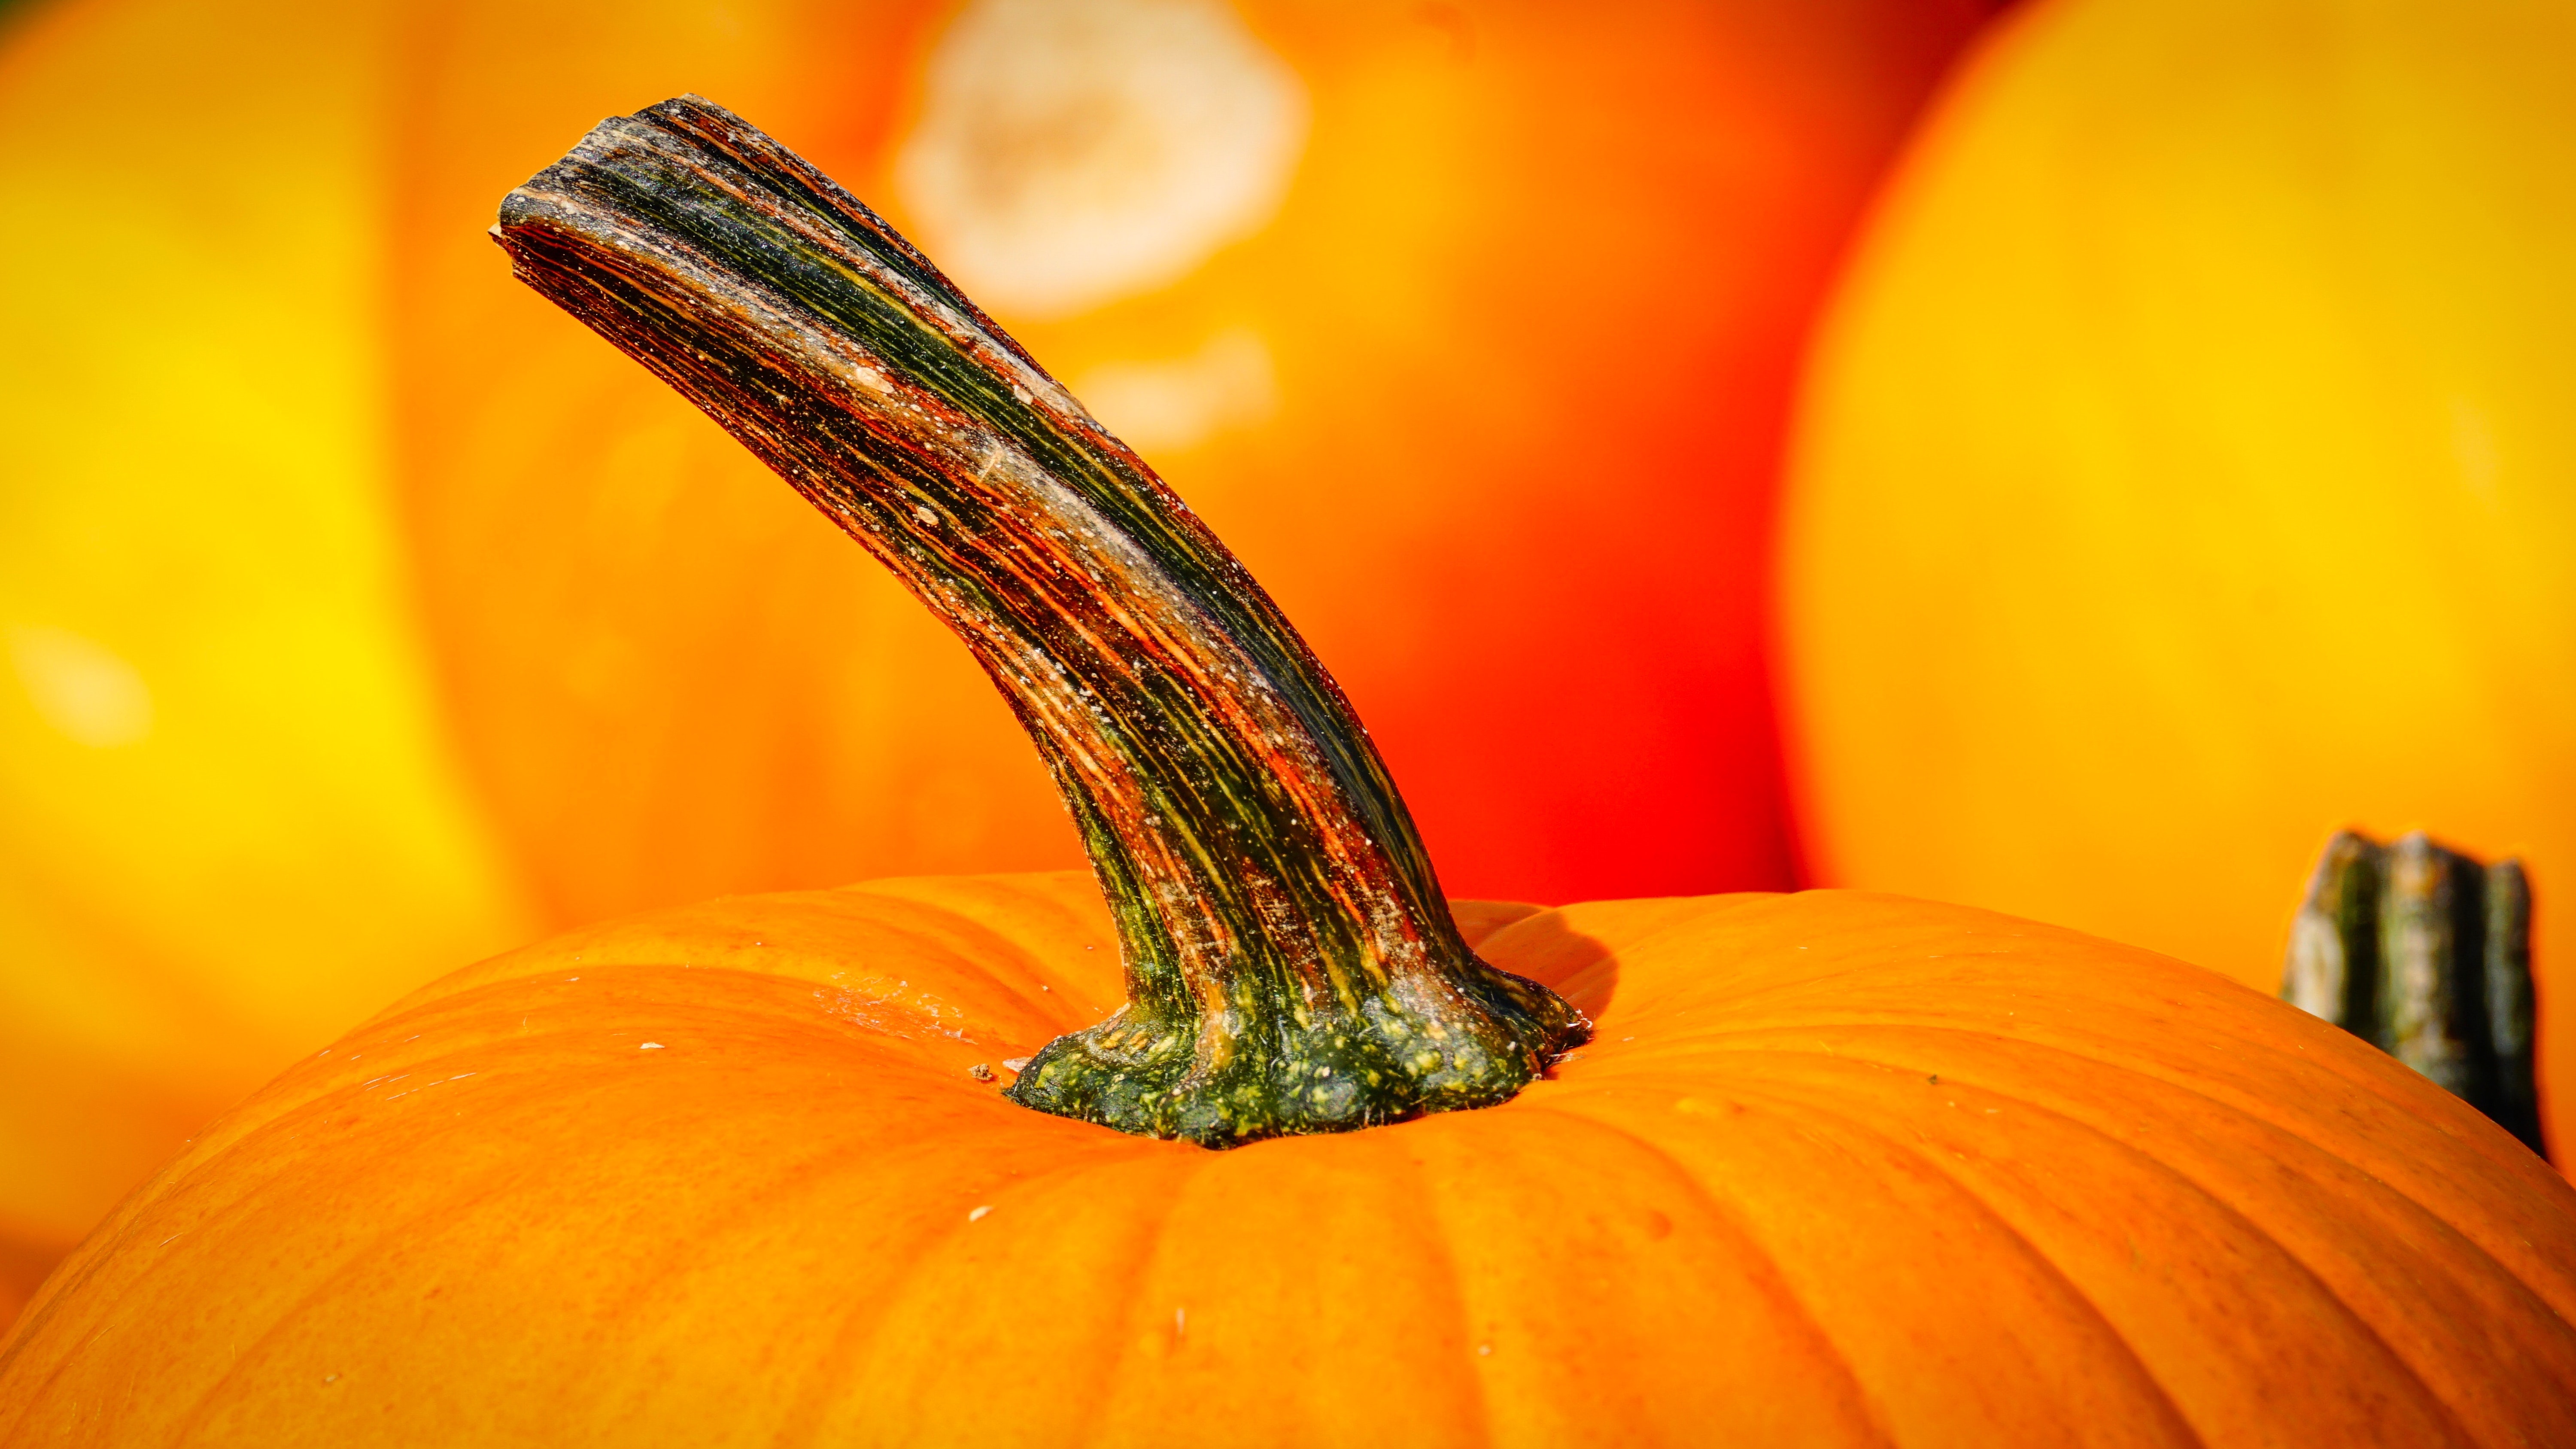
calabaza, winter squash, pumpkin, orange, cucurbita, squash, gourd, vegetable, yellow, plant, summer squash, close up, still life photography, macro photography, fruit, natural foods, food, acorn squash